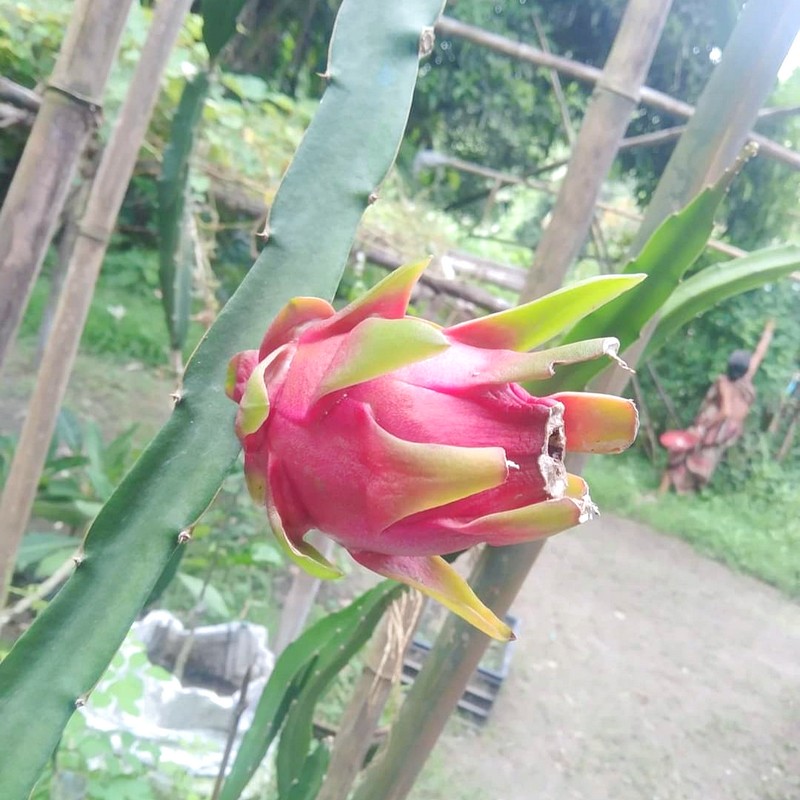
Label: Fresh Dragon Fruit